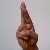
The image shows a hand gesture representing the letter 'R' in Indian Sign Language.